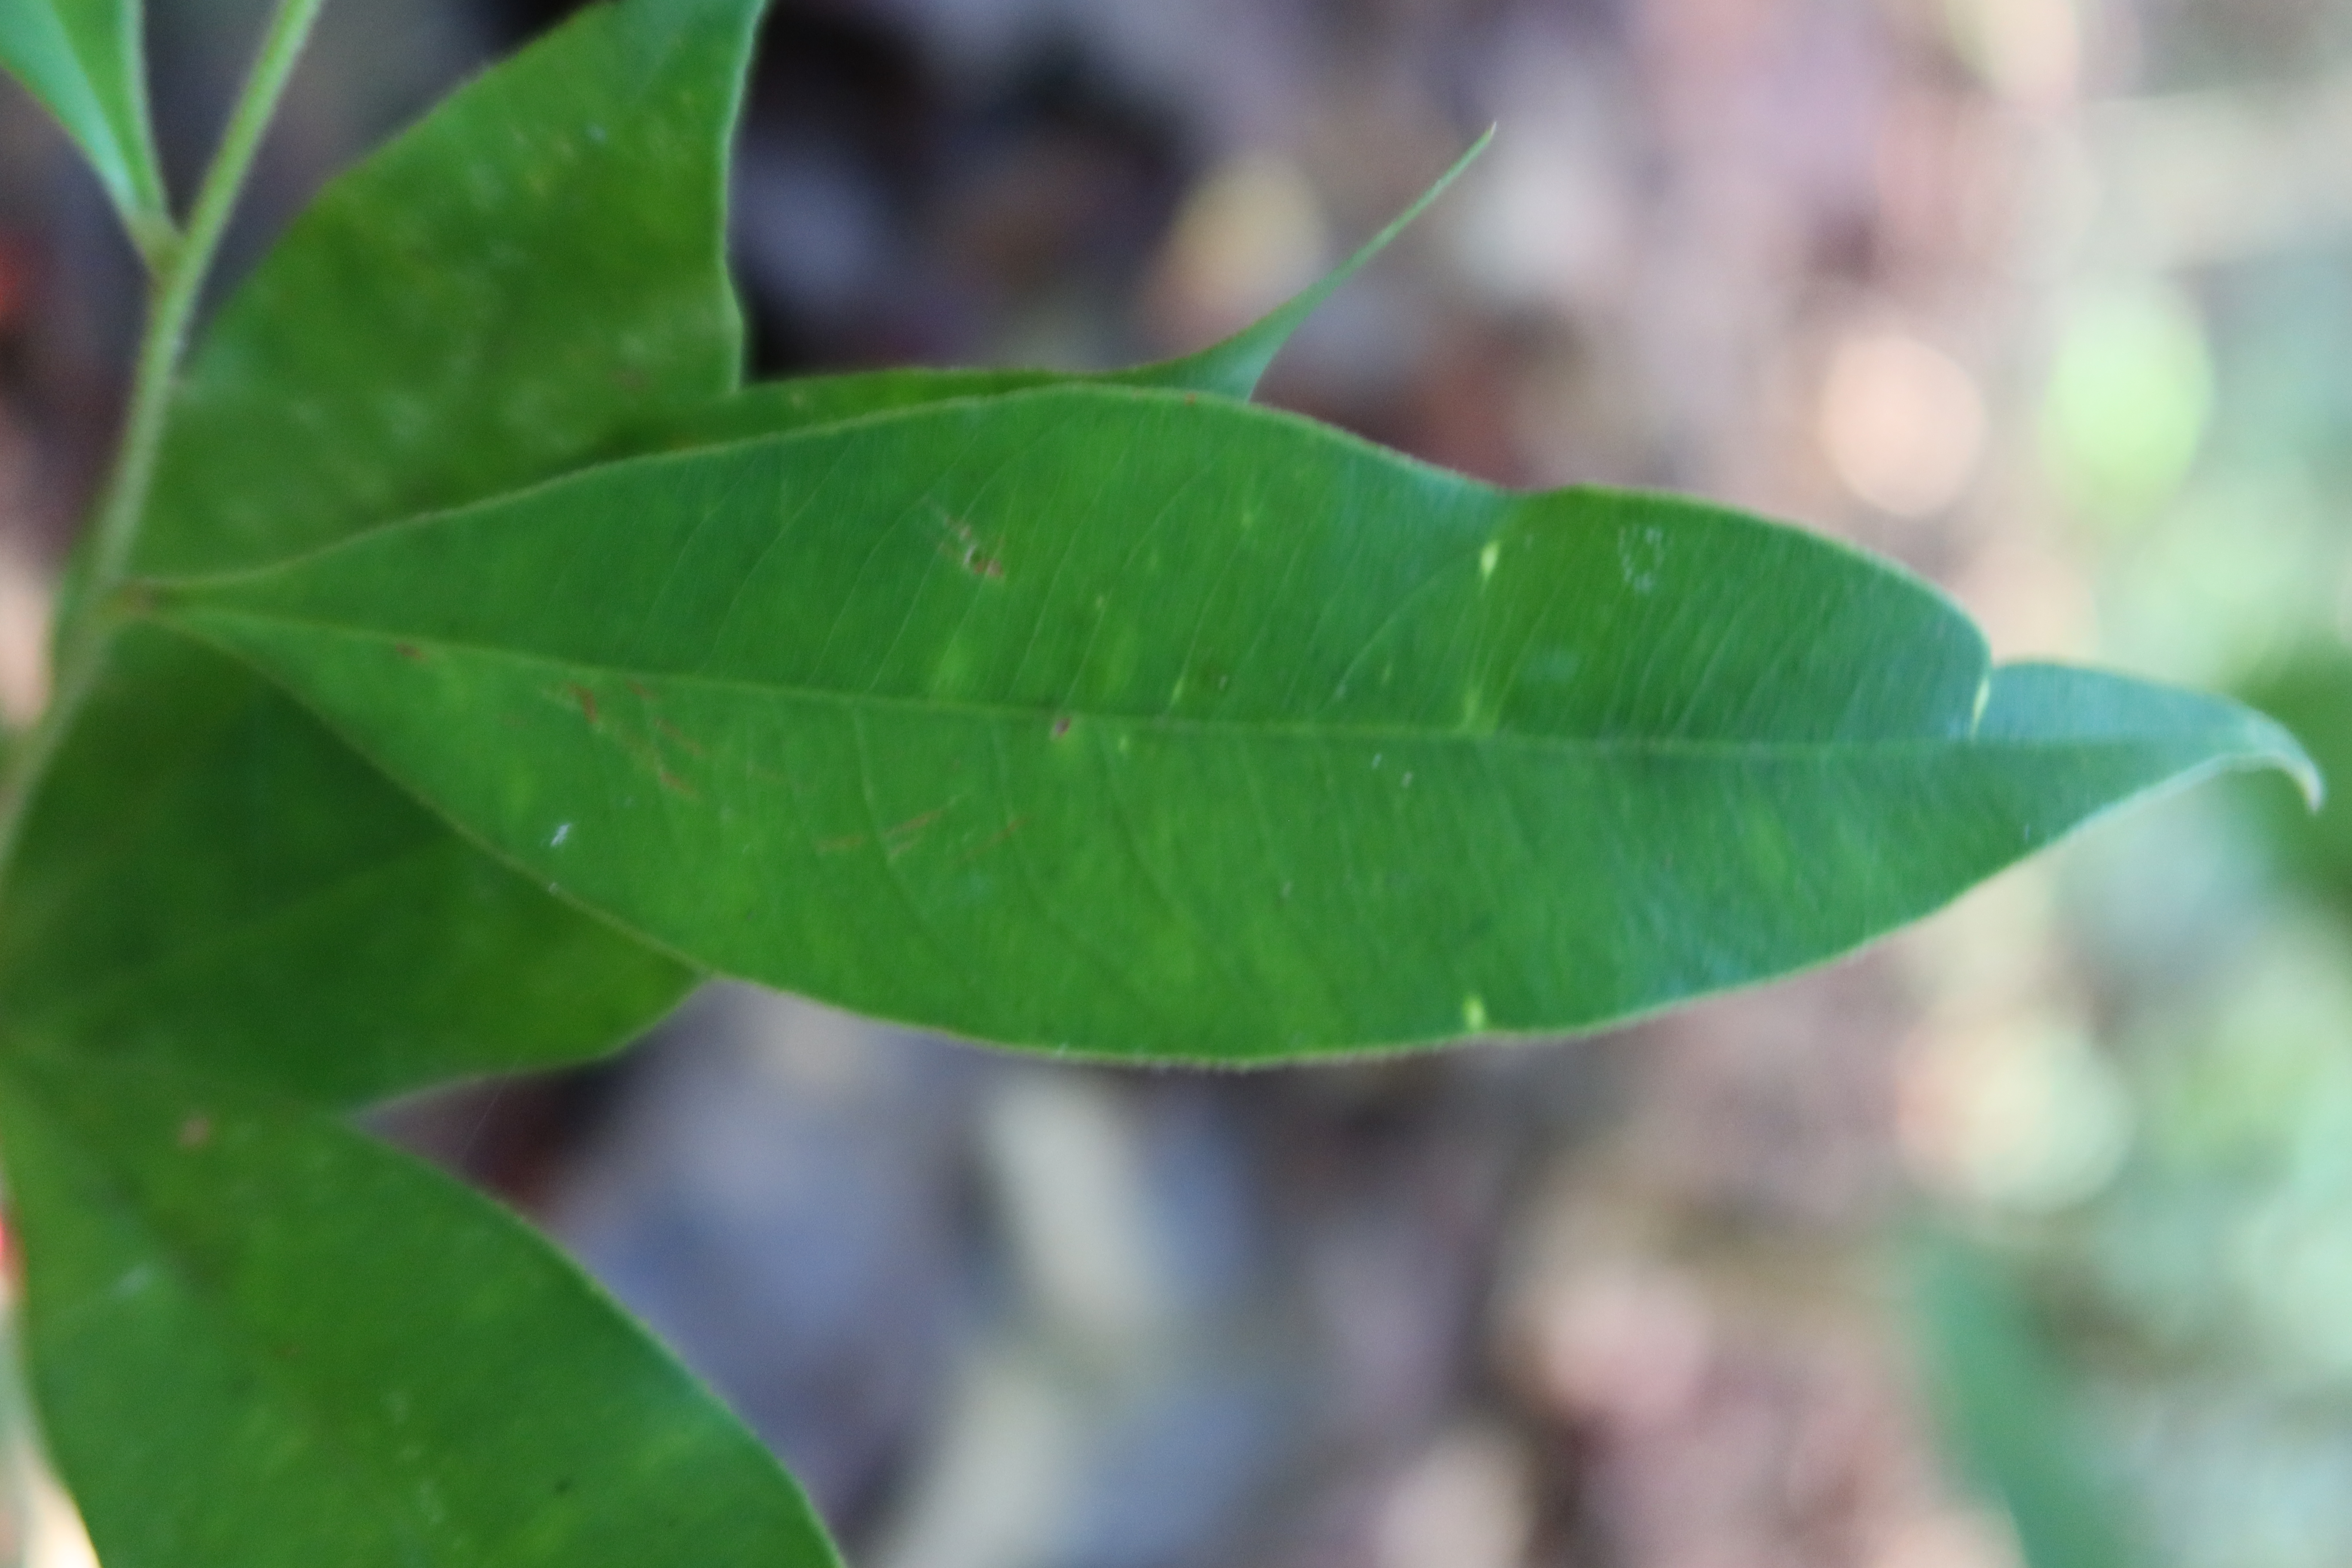
Label: Brown spots